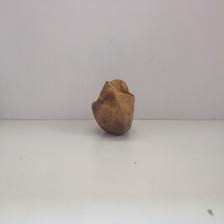
Size: Spoiled